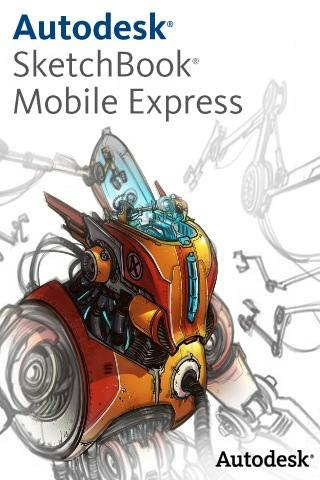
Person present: No